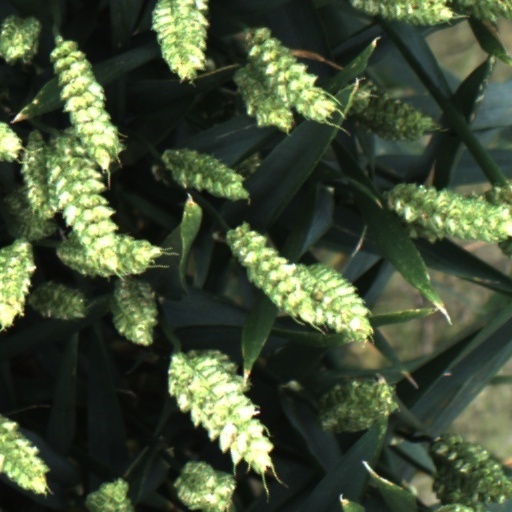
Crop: wheat